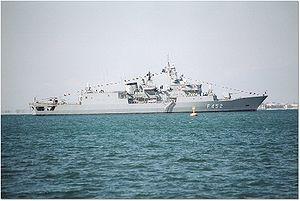
La Classe Hydra est une série de quatre frégates commandée par la Marine grecque. C'est la variante type MEKO 200HN développée par le chantier naval de Hambourg Blohm & Voss Hambourg de la firme allemande ThyssenKrupp Marine Systems conceptrice des navires de guerre de la famille MEKO.